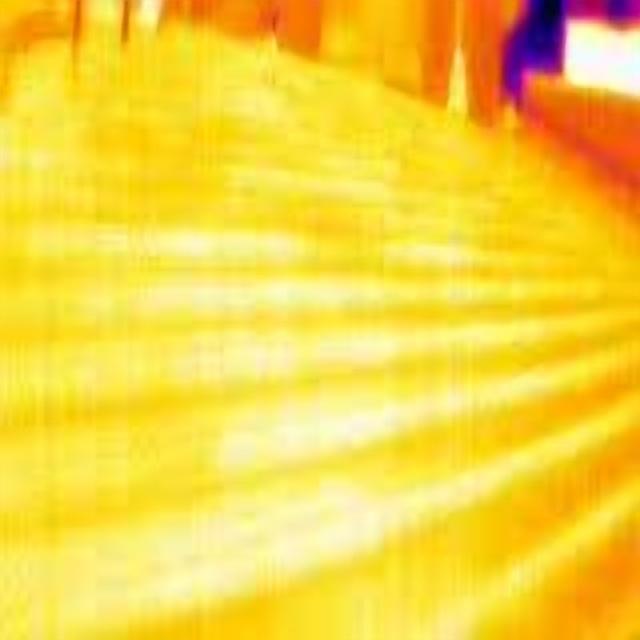
Detected objects:
label: person